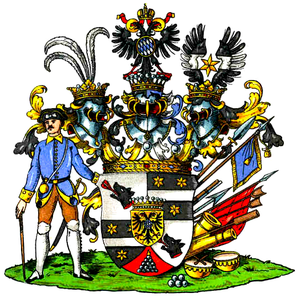
Schmettau (adelsslægt)
Våben i slægten
Schmettau eller Schmettow er en schlesisk adelsslægt, der også har bredt sig til Mecklenburg, Brandenburg og Danmark, hvor den blev naturaliseret 1776 og 1885, men senere er uddød. Den lever stadig i Tyskland.